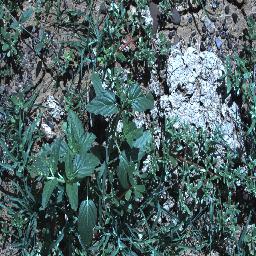
Label: negative